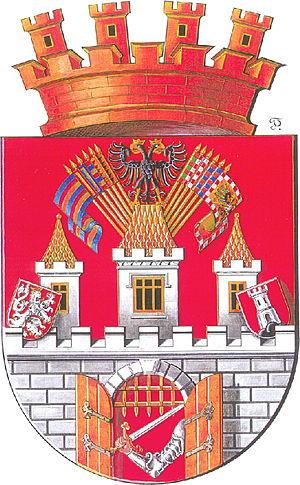
Prague 5, officiellement district municipal de Prague, est une municipalité de second rang à Prague, en République tchèque. Le district administratif du même nom comprend les arrondissements municipaux de Prague 5 et de Slivenec.